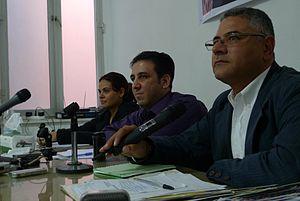
Kareem Amer est le pseudonyme d'Abdul Kareem Suleiman Amer, né le 17 juin 1984 à Alexandrie, un blogueur égyptien incarcéré en 2007 par les autorités de son pays pour insulte à la religion et au président.